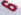
Number: 6